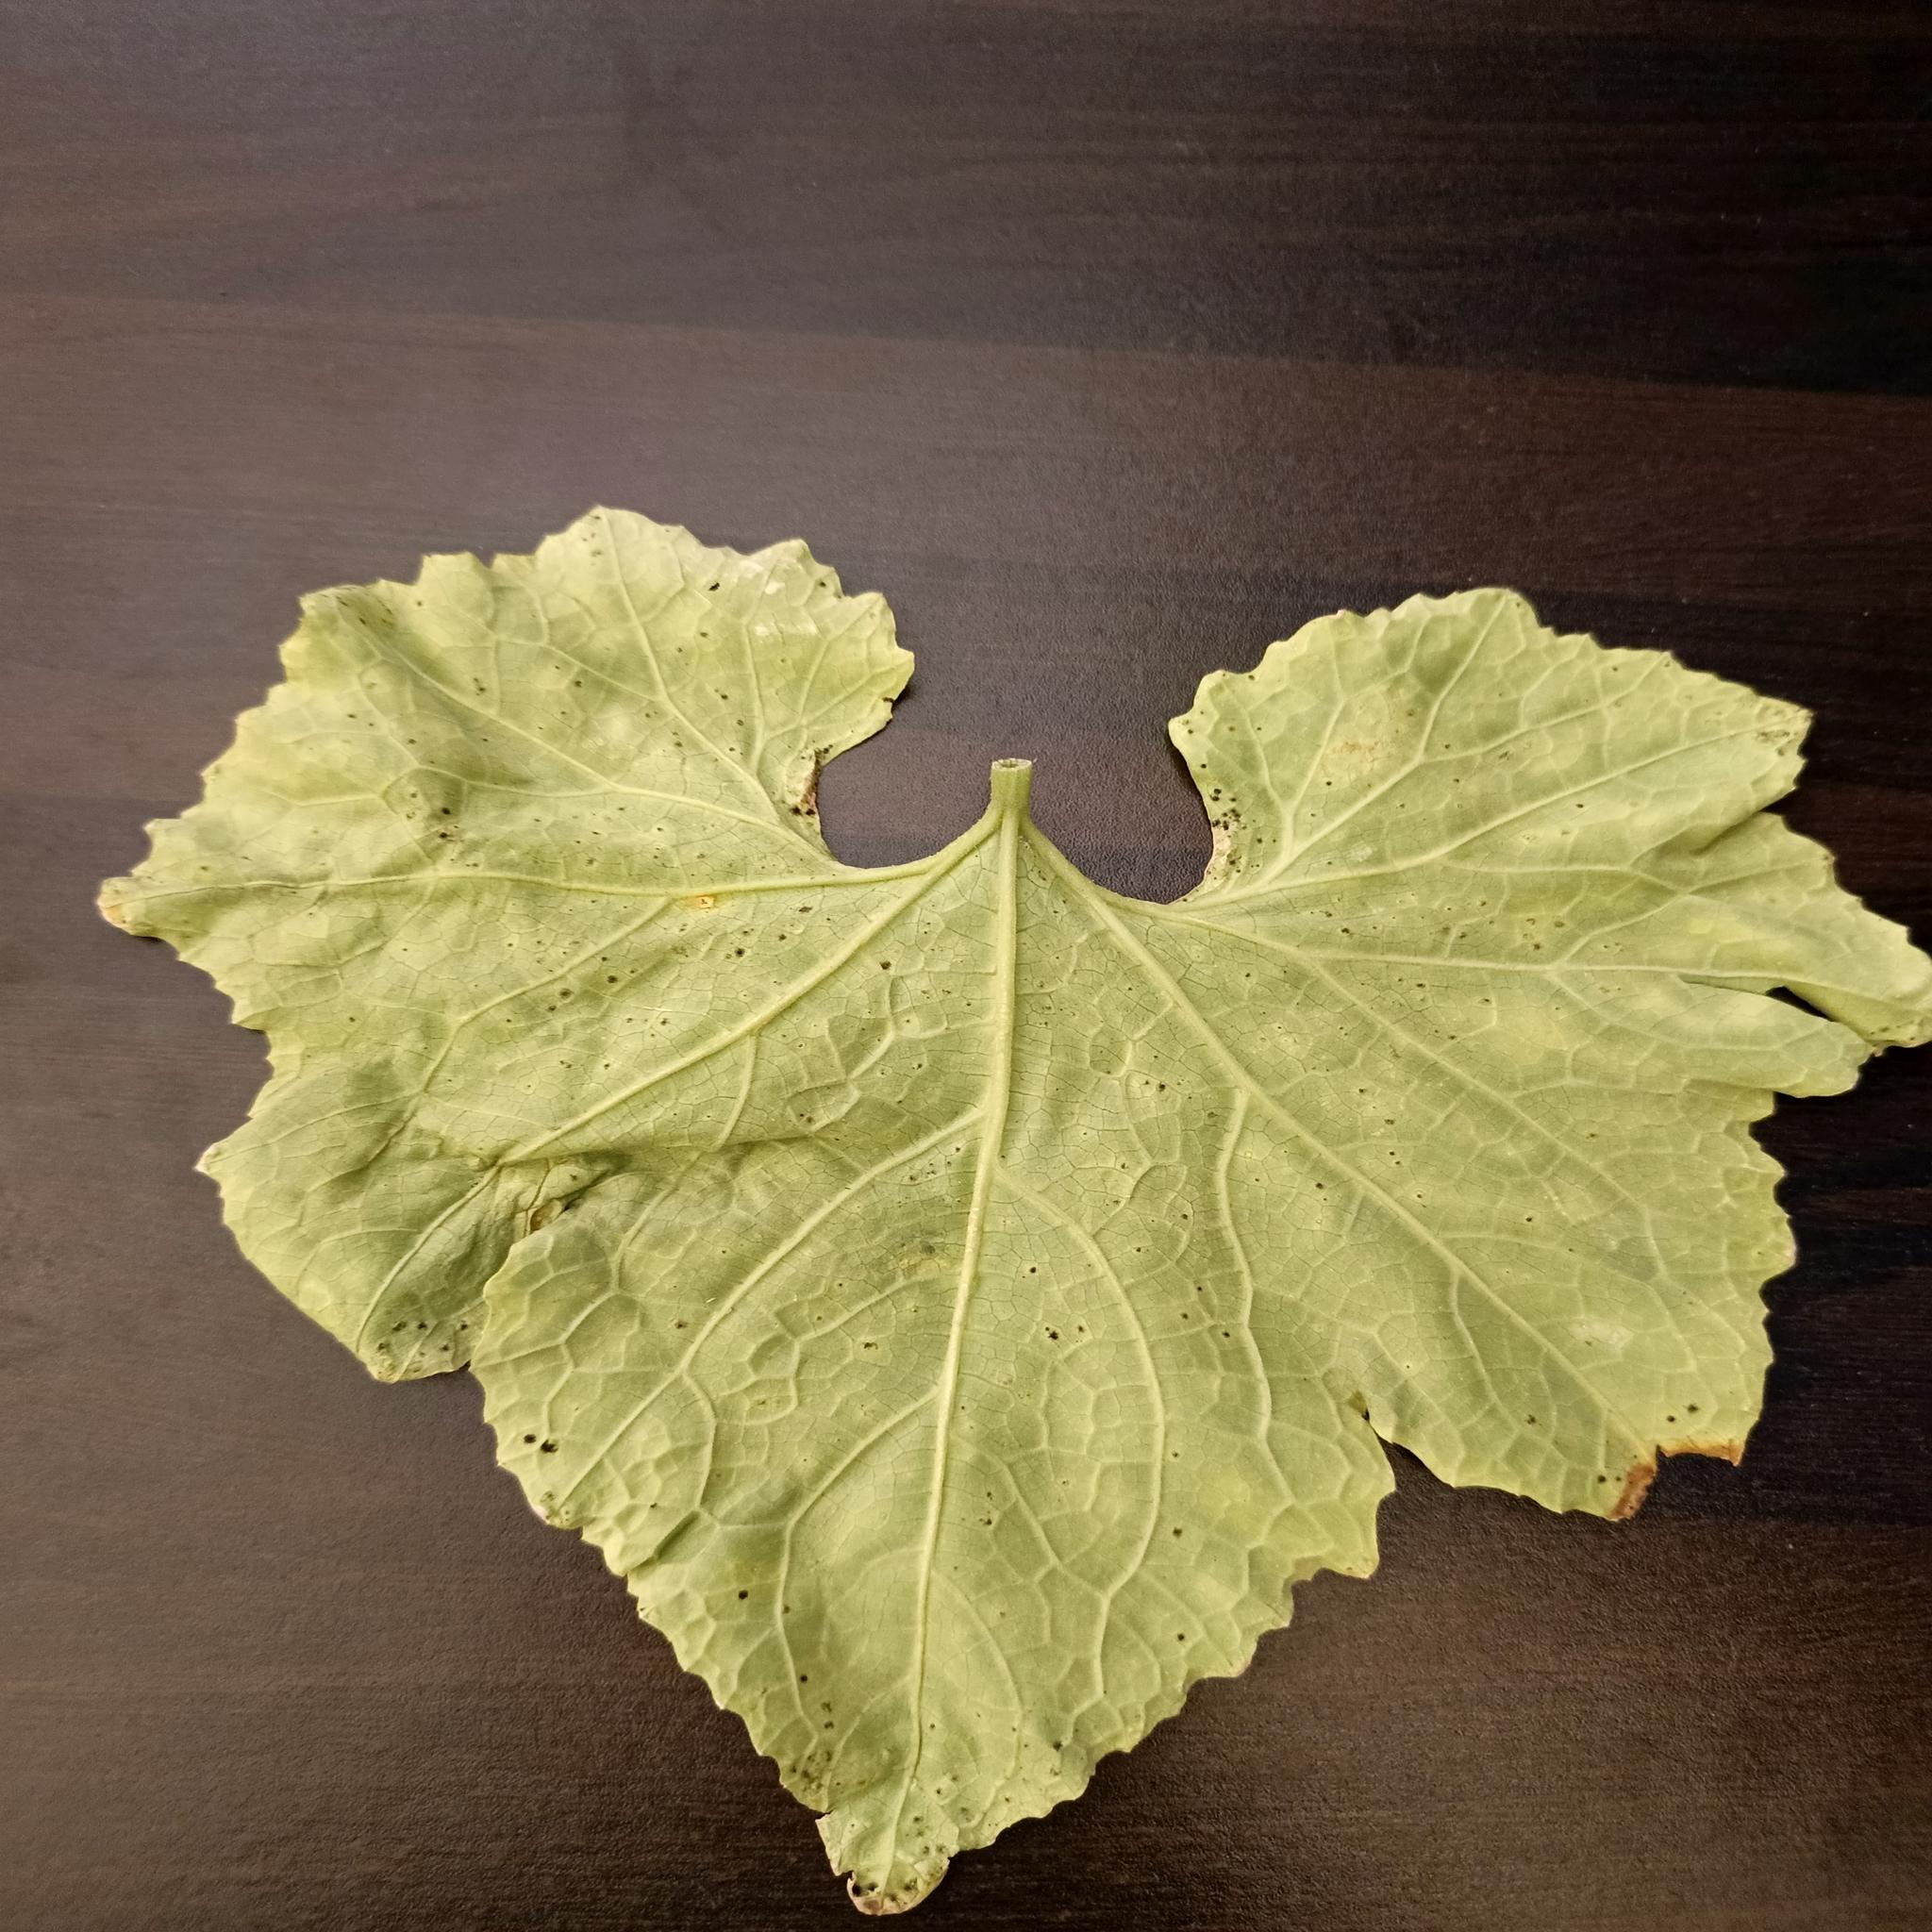
Label: Leaf curl